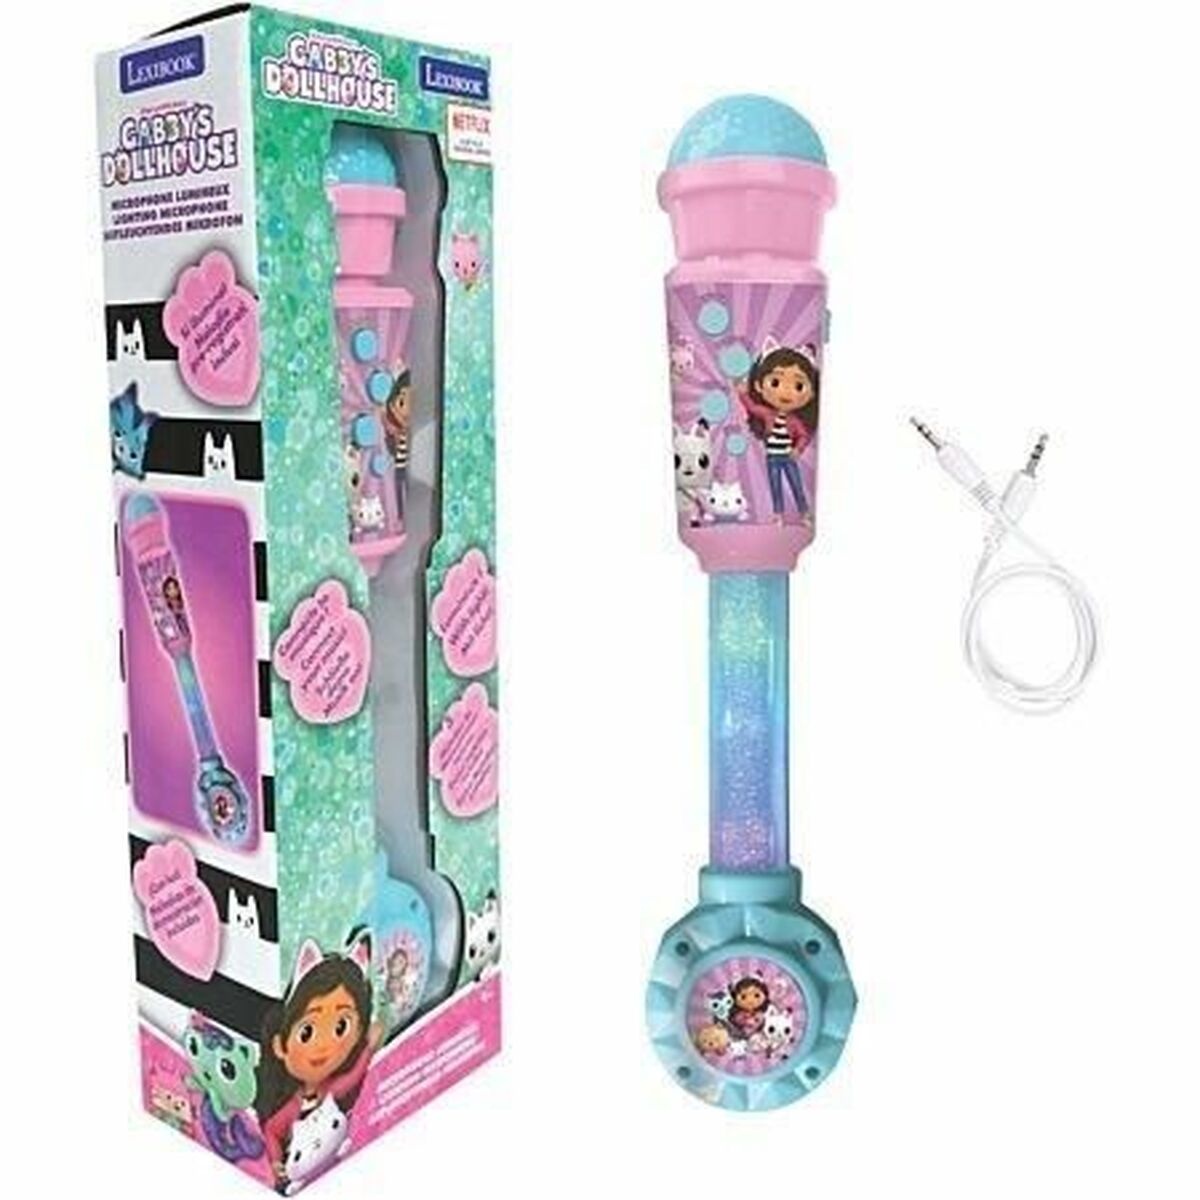
Microfone para Karaoke Lexibook Gabby y la Casa Mágica
Brand: Lexibook
As crianças merecem o melhor, por isso apresentamos-lhe Microfone para Karaoke Lexibook Gabby y la Casa Mágica , ideal para quem procura produtos de qualidade para os mais pequenos! Consiga Lexibook aos melhores preços! Material: Plástico Idade recomendada: + 3 anos + 4 Anos General Product Safety Regulations information: LEXIBOOK IBERICA,S.L. CALLE DIEGO DE LEON, 47, 28006 MADRID (MADRID – España) 28006 - Madrid +34915488932 soportetecnico@support.lexibook.com https://www.lexibook.es/
Category: Toys & Games > Toys > Musical Toys > Karaoke Sets